Wrexham University

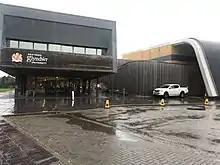
University building in St Asaph Business Park

Wrexham University is a public university in the north-east of Wales, with campuses in Wrexham, Northop and St Asaph. It offers both undergraduate and postgraduate degrees, as well as professional courses. The university had students in .